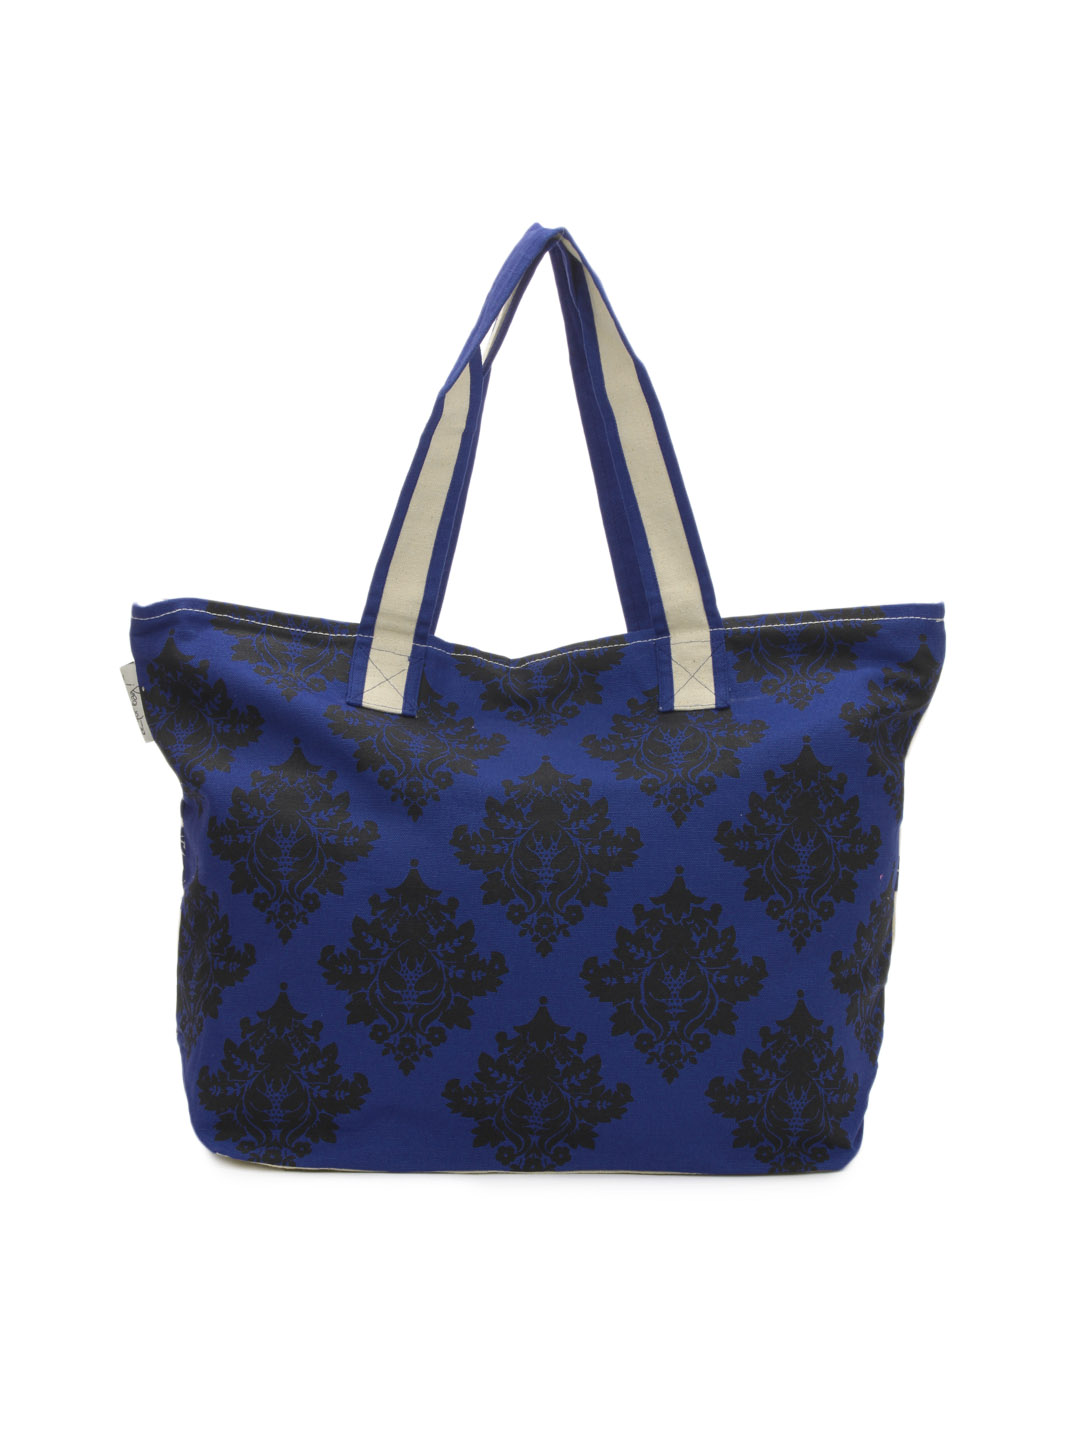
Be For Bag Women Blue Tote Bag
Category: Accessories / Bags / Handbags
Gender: Women
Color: Blue
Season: Spring 2013
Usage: Casual